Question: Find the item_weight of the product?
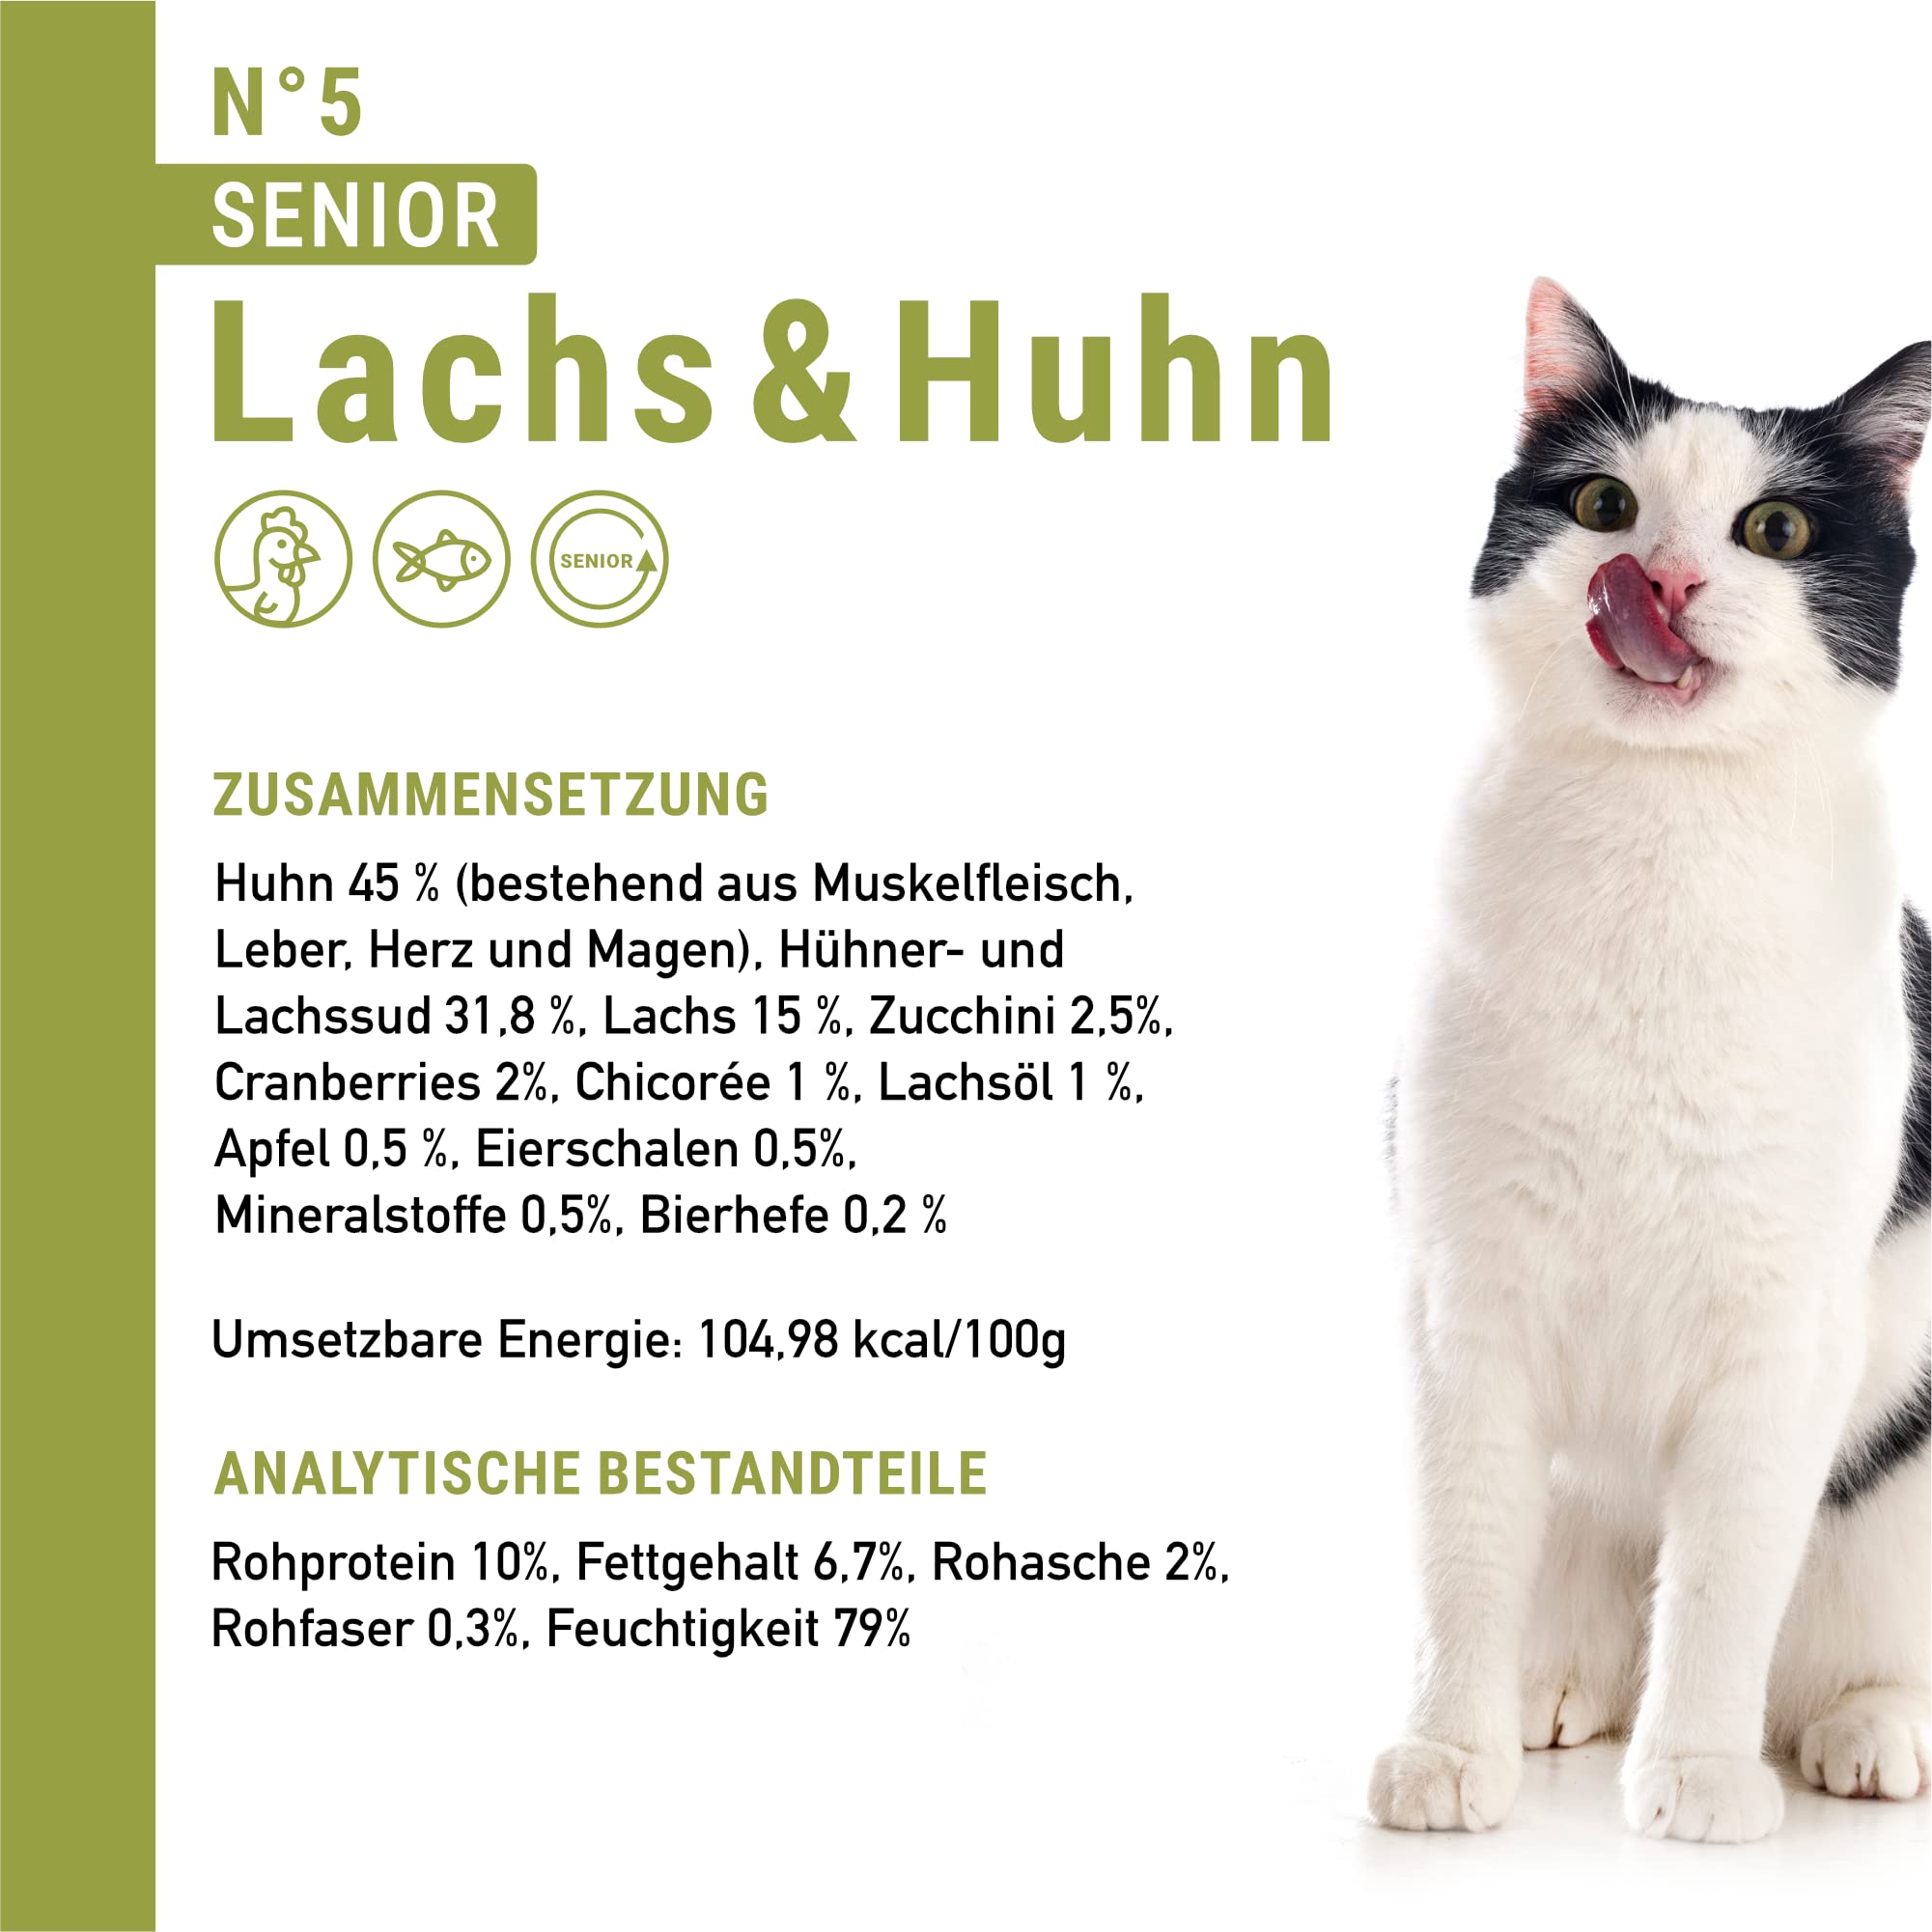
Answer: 100.0 gram